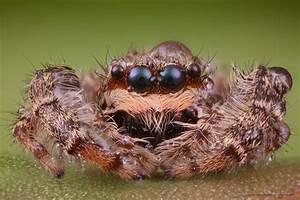
Label: spider